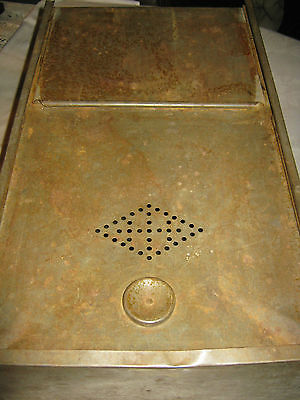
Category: cabinet